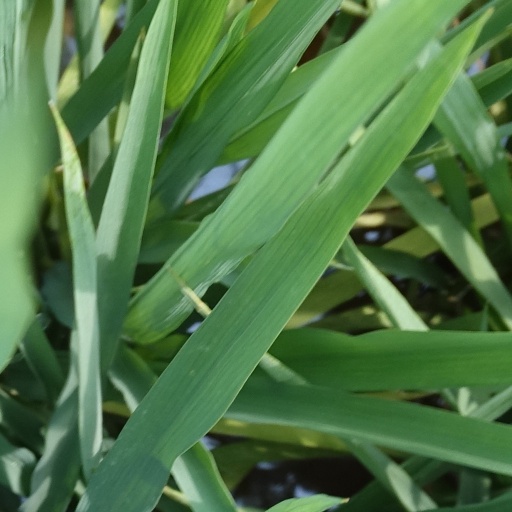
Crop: rice